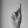
ASL letter: K